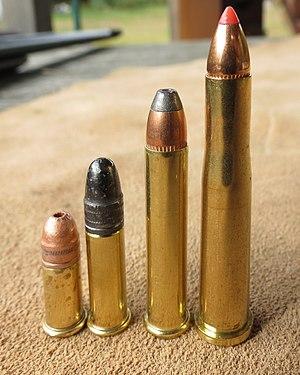
Créée en 1930 par Winchester, la .22 Hornet est une munition pour la chasse des petits nuisibles et le tir de précision jusqu'à 200 m. Les ogives utilisées sont de même diamètre que celles de la 22LR.
Le .22 Long Rifle est une munition à percussion annulaire de calibre 5,5 millimètres, soit 22/100 de pouce, apparue en 1887.